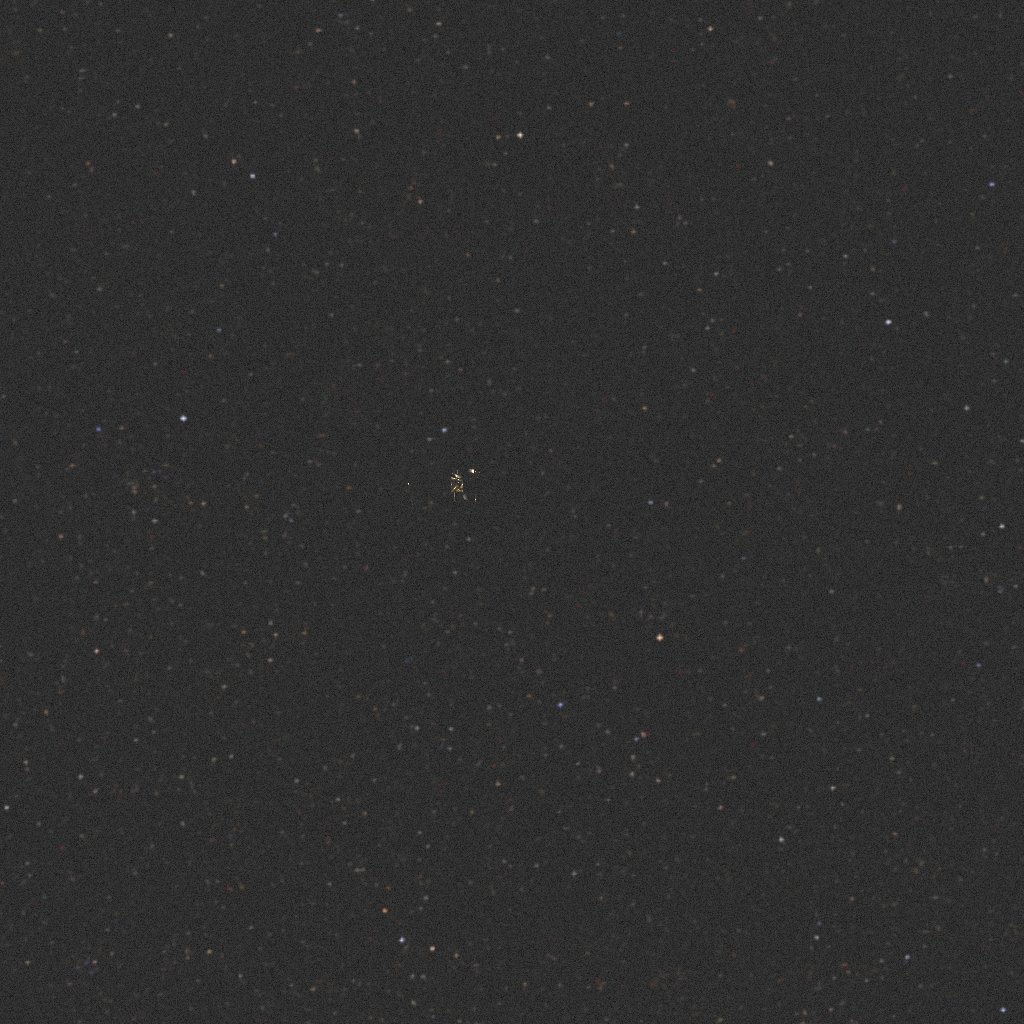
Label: earth_observation_sat_1